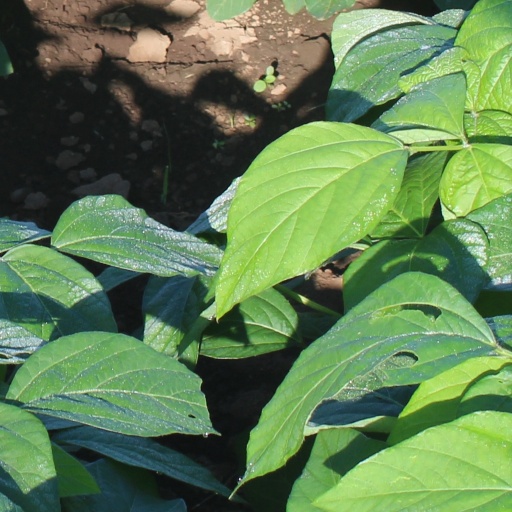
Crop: soybean